Villa Pliniana

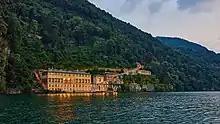
Villa Pliniana

Villa Pliniana is a villa originally built in 1573, on the site of a more modest pre-existing building, in the territory of the municipality of Torno, in the province of Como, on the right bank of the western branch of Lake Como.